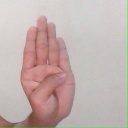
अक्षर: ब